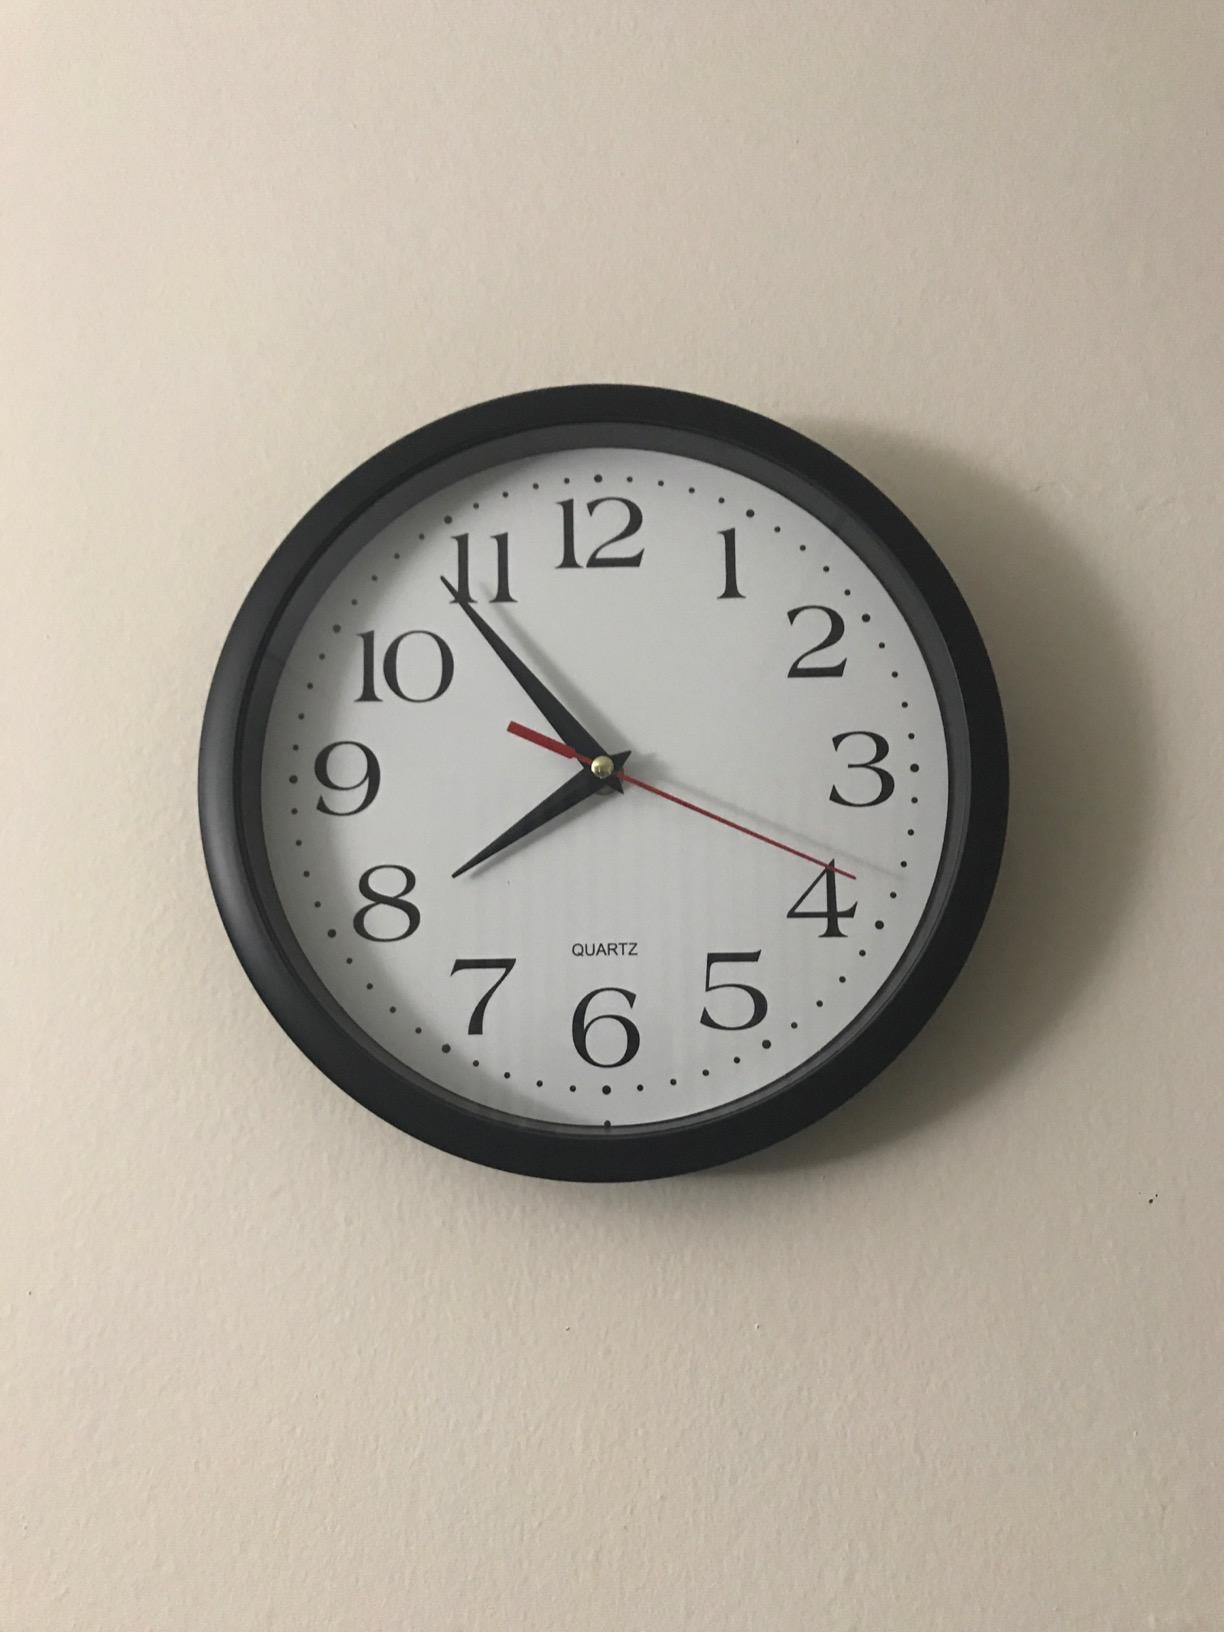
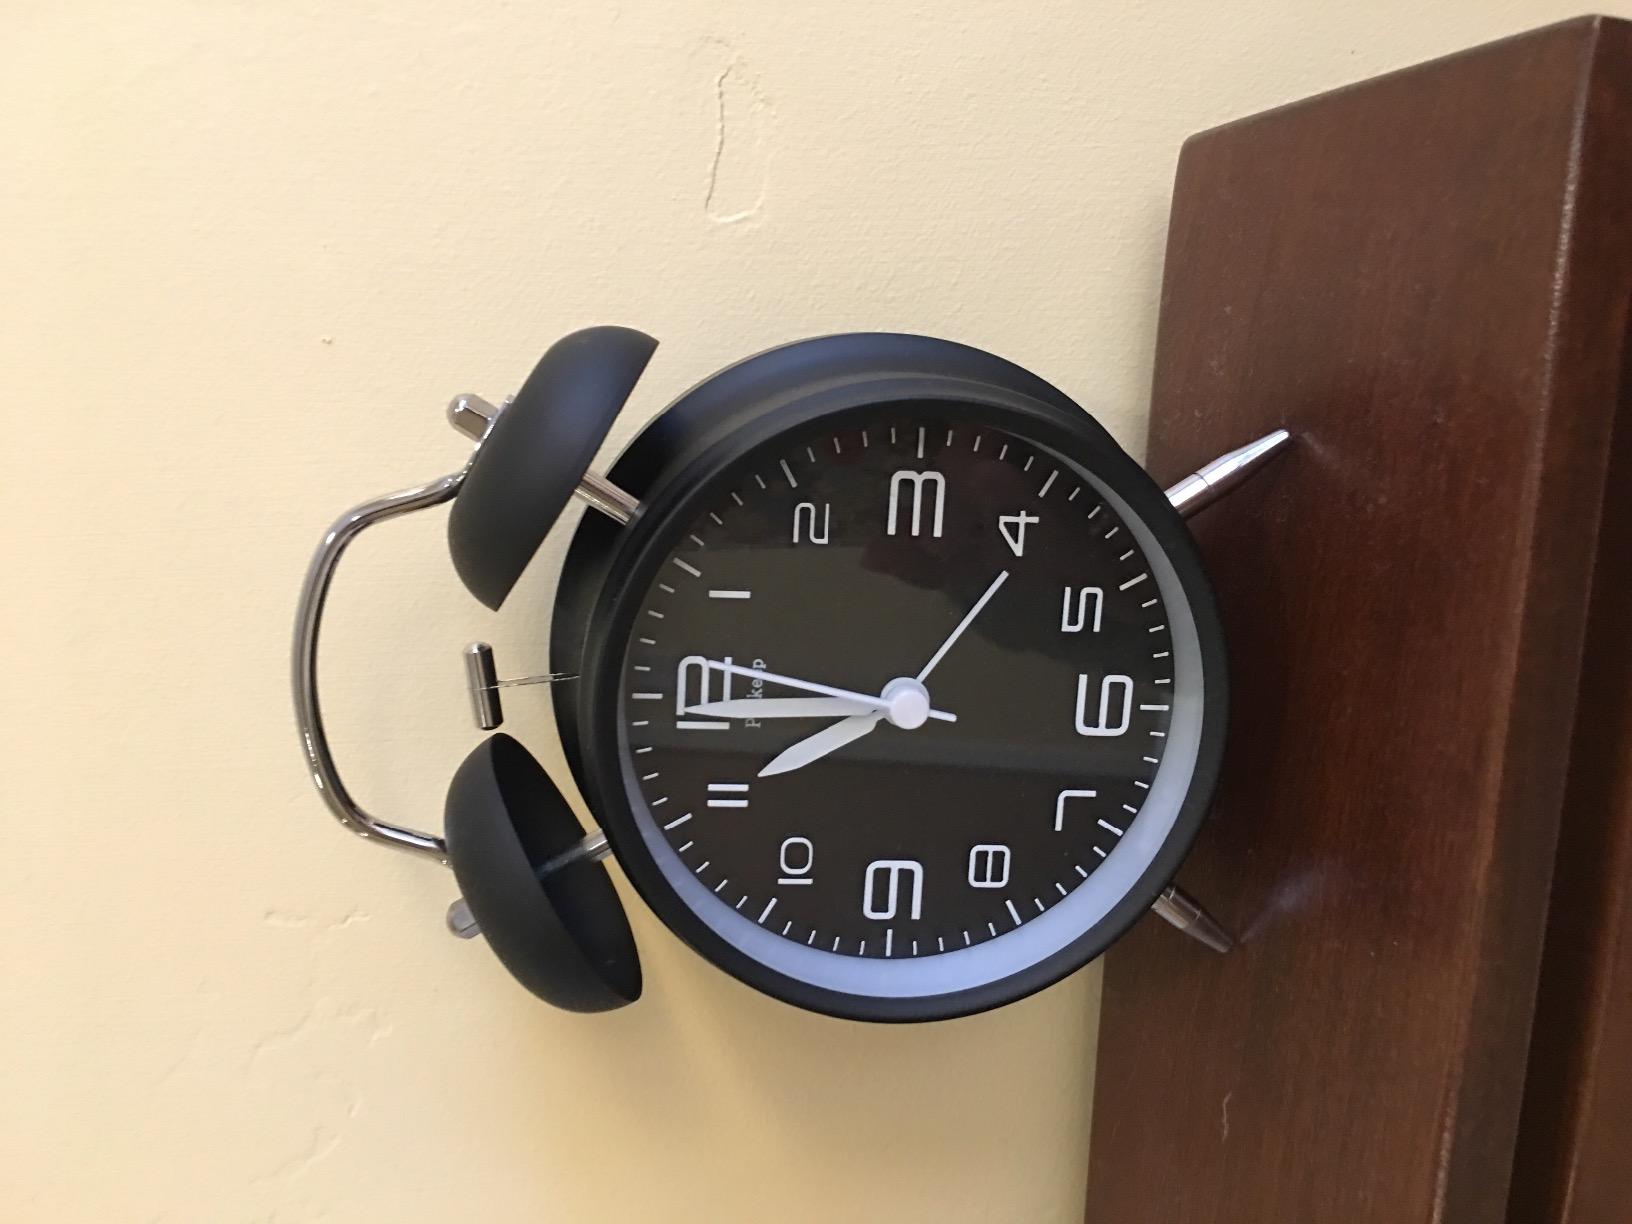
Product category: clock
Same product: no